Culver CityBus

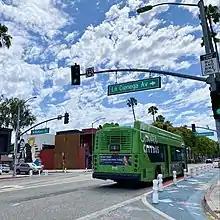
Culver CityBus bus route number 1 on Washington Blvd. passes a mural by artist D*Face.

Its regular fleet is painted bright green and its rapid fleet primarily a chrome gray, distinguishing it from Santa Monica's Big Blue Bus, orange-colored Metro Local buses, and red-colored Metro Rapid buses, whose coverage areas overlap on Los Angeles's Westside. In , the system had a ridership of , or about per weekday as of .